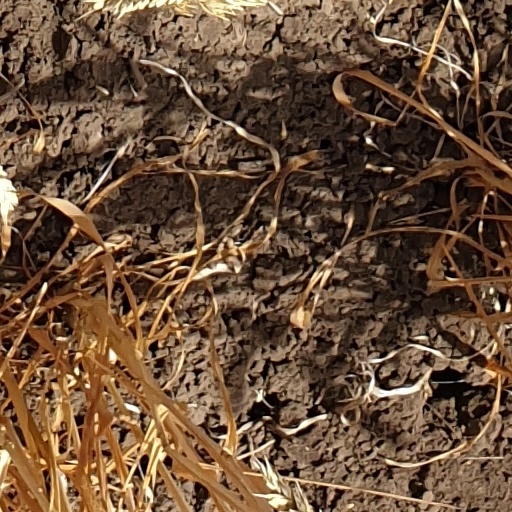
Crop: wheat